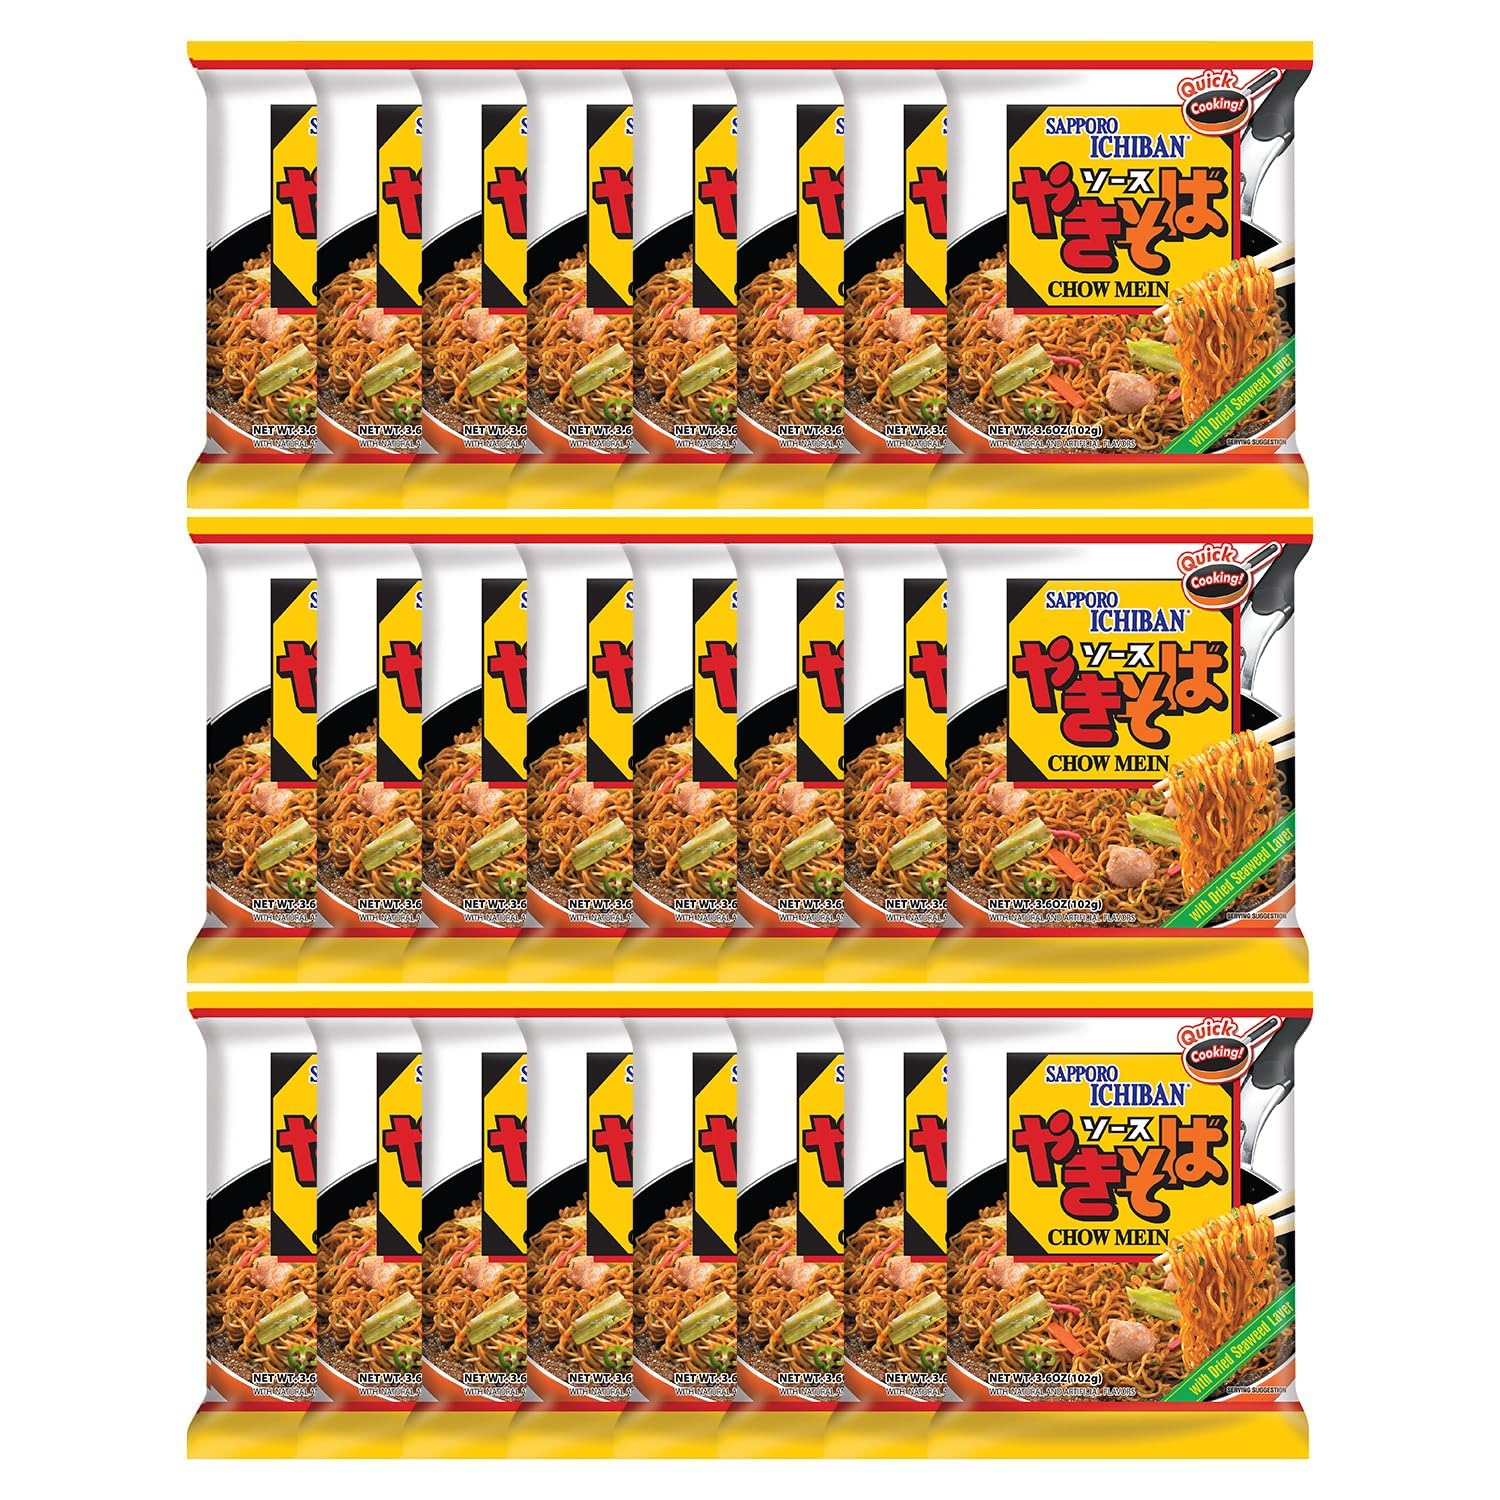
Item Name: [SAPPORO ICHIBAN] Yakisoba, No.1 Tasting Instant Japanese Fried Noodles, Delicious Chow Mein (3.6 Oz. x 24 packs) | 24 Pack Case
Bullet Point 1: JAPAN’S NO.1 BEST SELLING POUCH RAMEN - In 1966, Sapporo Ichiban was founded to bring flavorsome, traditionally inspired ramen to all. Since then, Sapporo Ichiban ramen has become the most popular instant pouch ramen in Japan. Now discover our delicious and authentic tasting instant Japanese yakisoba.
Bullet Point 2: TRADITIONAL FLAVOR IN MINUTES - Yakisoba is a popular fried noodle dish from Japan. Ramen noodles are fried and mixed with the seasoning packet of Worcestershire sauce, soy sauce, and spices, and lastly topped with dried seaweed. This savory food is ready in minutes and makes a great main dish.
Bullet Point 3: FLAVORFUL YAKISOBA - Sapporo Ichiban yakisoba is a delicious meal or snack. Chewy fried noodles are seasoned by a perfect blend of Worcestershire sauce, tomato sauce, soy sauce, and a combination of spices. The included seasoning packet of dried seaweed adds traditional flavor and color to the dish.
Bullet Point 4: EASY TO COOK - Sapporo Ichiban yakisoba can be quickly prepared for a meal or snack. Simply boil water in a skillet, place the noodles in the water, and cook for 2 minutes. When the noodles are separated and water has been absorbed, stir in the seasoning packet. Sprinkle with the dried seaweed and serve.
Bullet Point 5: SIMPLY DELICIOUS - The rich and flavorful sauce blends with the noodles further enhancing its taste. The included seasoning packet of dried seaweed adds flavor and color to the dish.
Value: 86.4
Unit: Ounce

Price: 36.99